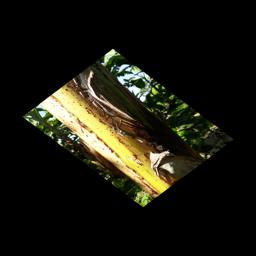
Label: PSEUDOSTEM WEEVIL